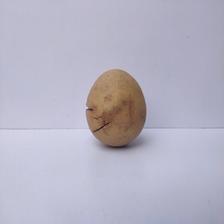
Size: Spoiled